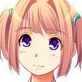
Portrait style: Anime Portrait